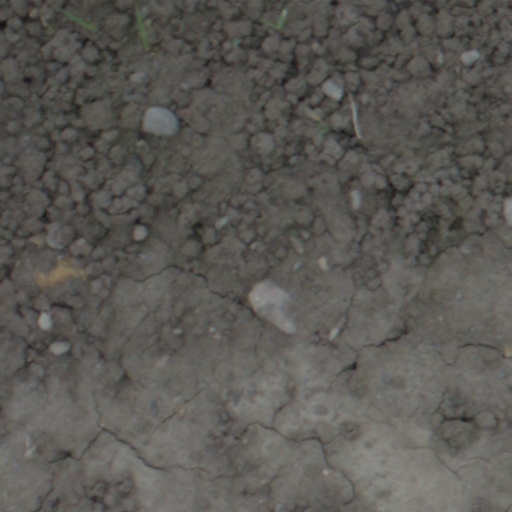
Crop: wheat